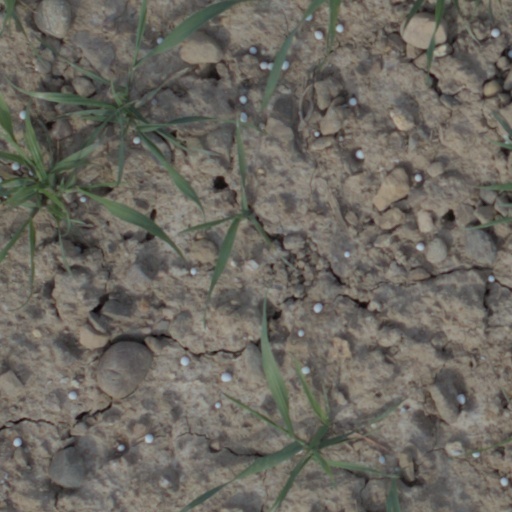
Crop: wheat